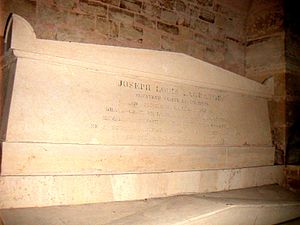
Liste over personer som er begravet i Panthéon / Personer som er begravet i Panthéon
Nogle personer begravet i Panthéon blev senere ekskluderet på grund af uværdighed afsløret efter deres død eller historiske omvæltninger.